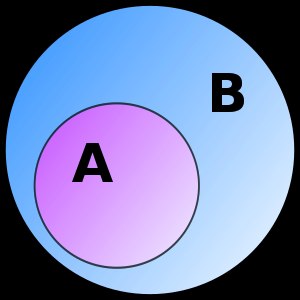
Delmængde
Euler-diagram som viser, at A er en ægte delmængde af B
"Indenfor matematik, og specielt indenfor mængdelæren, er en mængde A en delmængde af en mængde B hvis A er ""indeholdt"" i B. I symboler skriver vi.